John Player & Sons

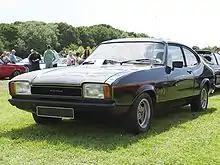
1975 Ford Capri Mk II 2.0 JPS

John Player's brands are well known in motor racing from their long association with the Lotus Formula One team, the Forsythe Racing Champ Car team, and Norton motorcycle racing team.